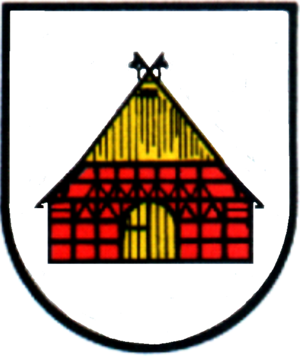
Bothel (Niedersachsen)
Coat of arms of Bothel (Niedersachsen)
Bothel er en kommune med 2.414 indbyggere i den sydlige del af Landkreis Rotenburg, i den nordlige del af den tyske delstat Niedersachsen. Byen er administrationsby i Samtgemeinde Bothel.